Lielauce Manor

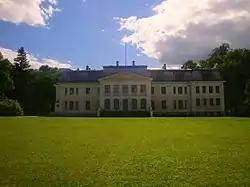

Lielauce Manor is a manor house built in late classical or Empire style in the 19th century for Count Medem on the south shore of Lielauce Lake, in Lielauce Parish, Dobele Municipality, in the Semigallia region Latvia.